List of mountain peaks of Alaska

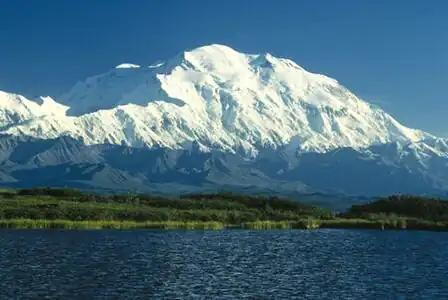
Denali in Alaska is the highest mountain peak of North America. Denali is the third most topographically prominent and third most topographically isolated summit on Earth after Mount Everest and Aconcagua.

This article comprises three sortable tables of major mountain peaks of the U.S. State of Alaska.